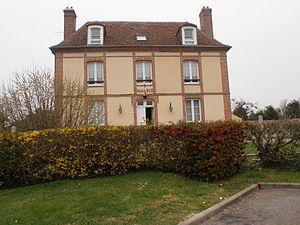
Saint-Martin-d'Ecublei, Orne, mairie
Saint-Martin-d'Écublei est une commune française, située dans le département de l'Orne en région Normandie, peuplée de 651 habitants.